Bristol

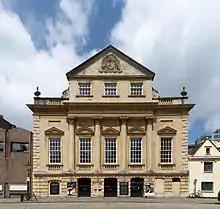
The Coopers Hall, part of the Bristol Old Vic Theatre Royal complex

Bristol City council consists of 70 councillors representing 34 wards, with between one and three per ward serving four-year terms. , no party has an overall controlling majority, but the Green Party are the largest group on the council.